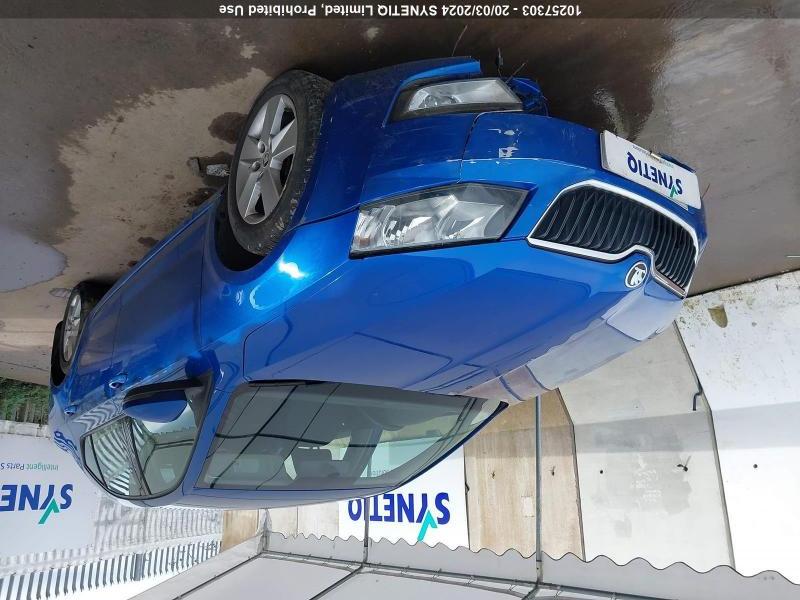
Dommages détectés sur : pare-choc avant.
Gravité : mineur